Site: brandenburg
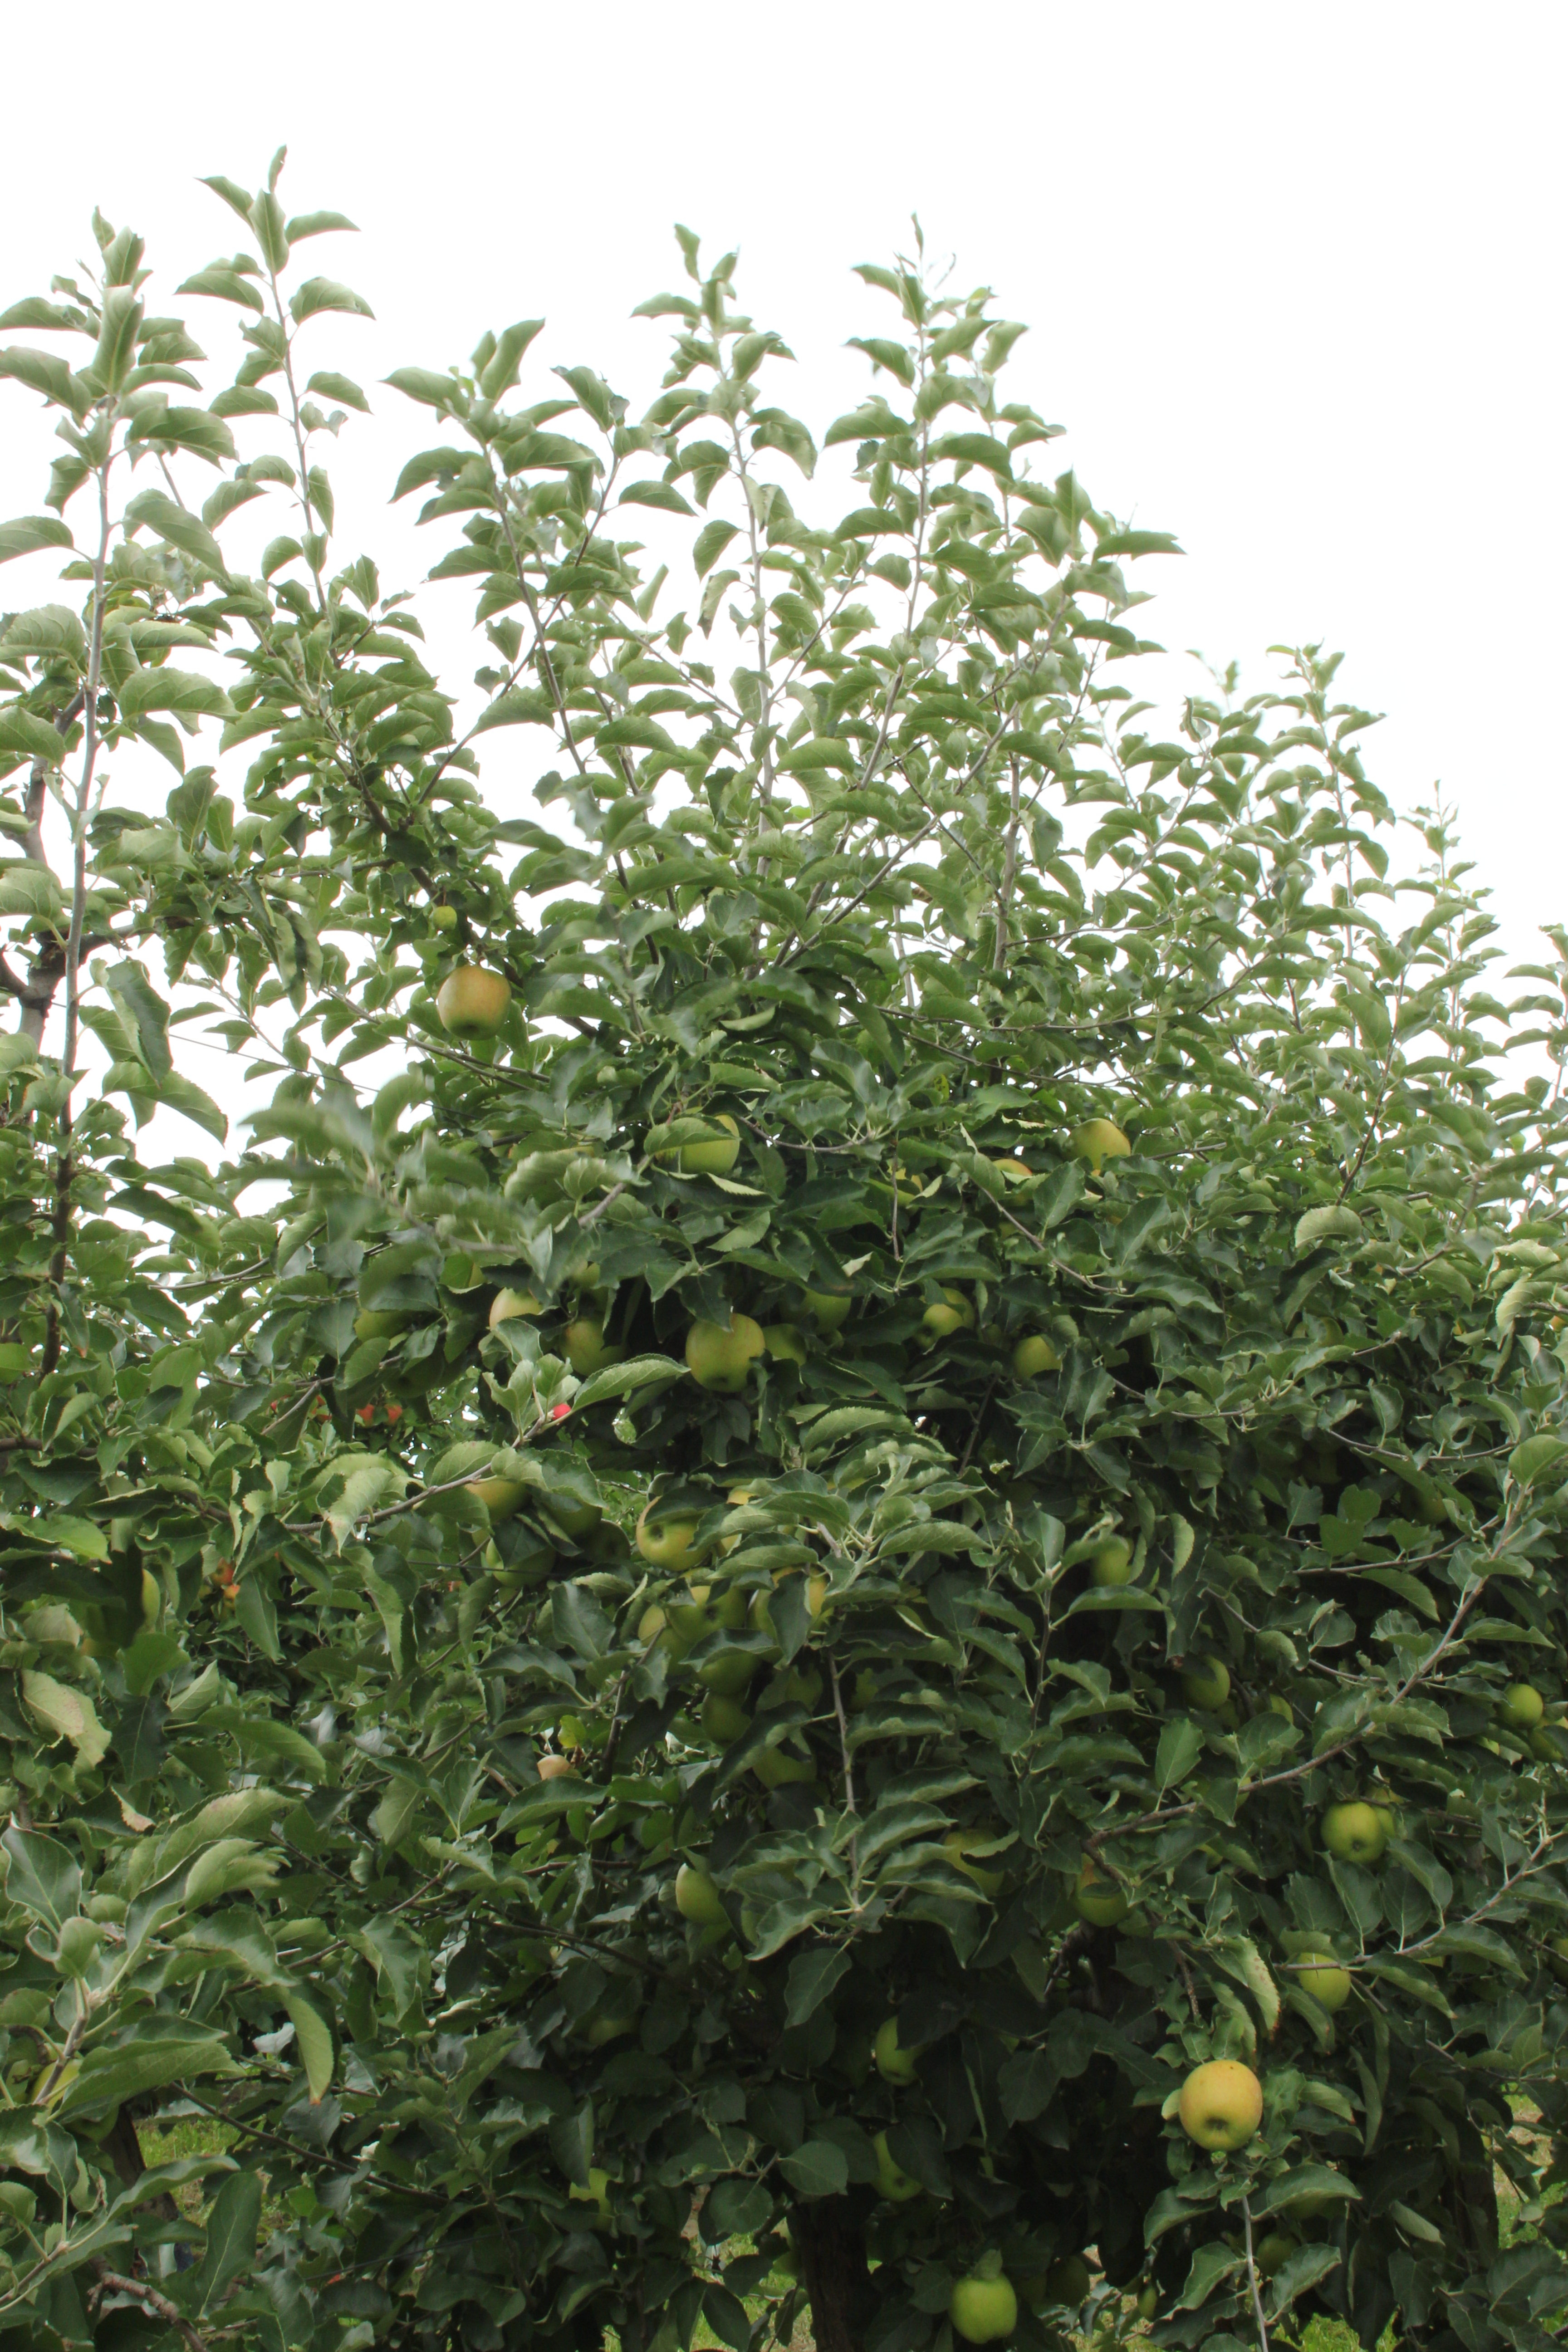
Growth stage (BBCH 87): Maturity of fruit and seed